Found manuscript

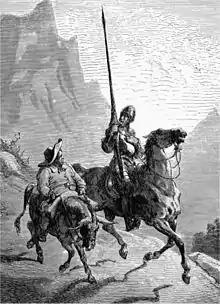
An early example of the trope is "Don Quixote", which Miguel de Cervantes claimed was translated from an Arabic text by the nonexistent Cide Hamete Benengeli.

According to L. Sprague de Camp, the earliest known example of a fictional book would be the Book of Thoth, an alleged holy or magical text from the era of Ancient Egypt, mentioned in a tale from that period ("Setne Khamwas and Si-Osire"). An early example of the found manuscript trope in the modern era is Miguel de Cervantes's "Don Quixote" (1605–15), as Cervantes claimed in the book that it was significantly translated from an Arabic text by the nonexistent Moorish historian Cide Hamete Benengeli. Subsequently, the trope has been described as particularly common in Scottish poetry and Gothic fiction. In the former, it has been popularized by James Macpherson, and his "Ossian" poems (a series that debuted in 1761), which he claimed were based on his translation of purported "ancient poetry" in his possession. In the latter, for example, Horace Walpole's 1764 novel "The Castle of Otranto", which also established Gothic fiction as a genre, purported to be a translation of an older Italian manuscript from the era of the Crusades. The process has spread to many other regions and genres, such as early American literature – for example, the claim that the story is based on allegedly existing documents inherited by the author was present in the anonymous "The Female American" (1767), while Nathaniel Hawthorne claimed that at least two of his works ("The Scarlet Letter" [1850], and "The House of the Seven Gables" [1851]) were based on manuscripts he found in various places. Another example, in the French language, is the 18th-century novel "The Manuscript Found in Saragossa".